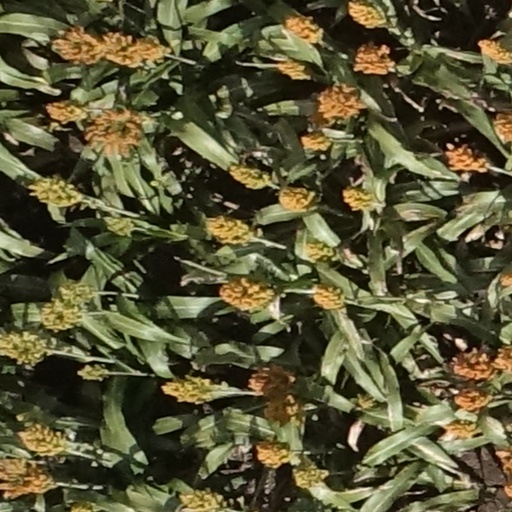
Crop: sorghum